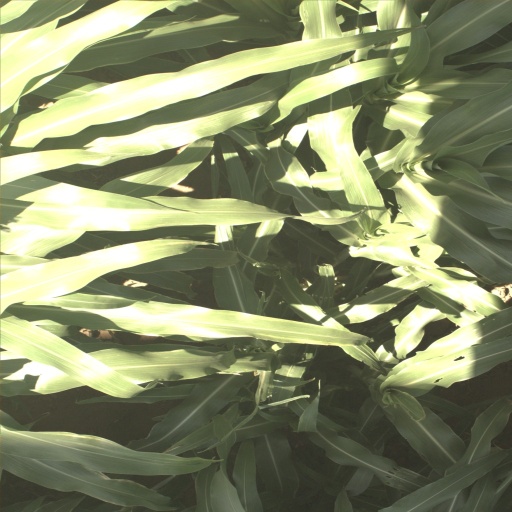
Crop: sorghum